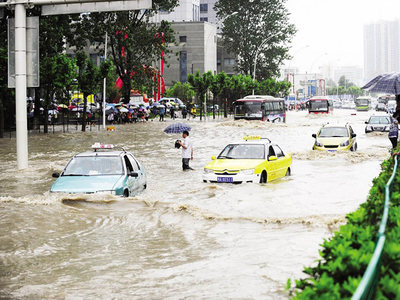
Weather: rain or strom